2010 Malaysian Grand Prix

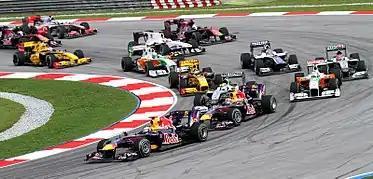
Sebastian Vettel takes the lead at the first corner of the race.

Prior to the race, Pedro de la Rosa's engine failed as the cars were making their way from the pit lane to their grid positions, and so he did not even take the formation lap.